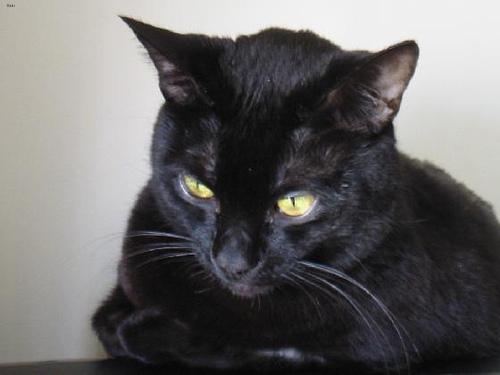
Breed: Bombay